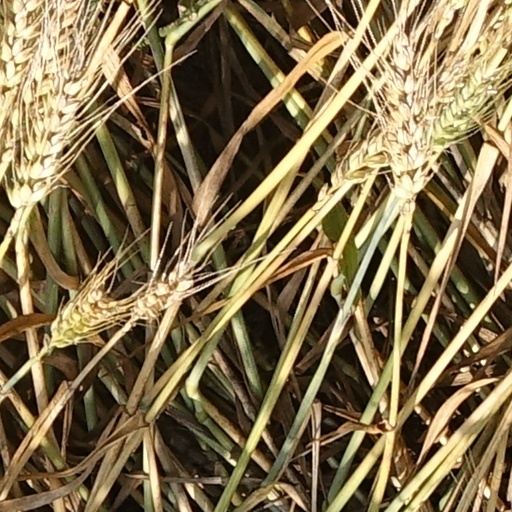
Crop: wheat